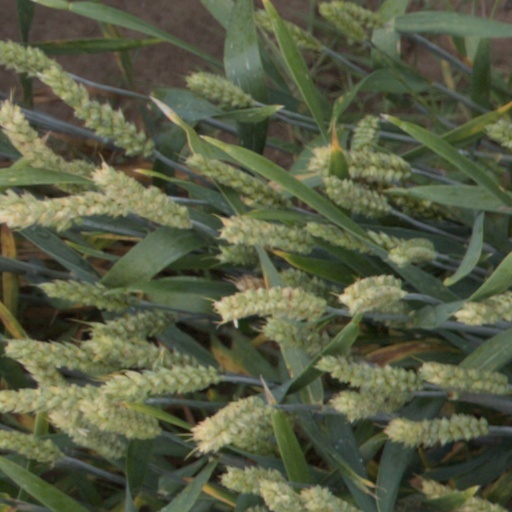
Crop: wheat